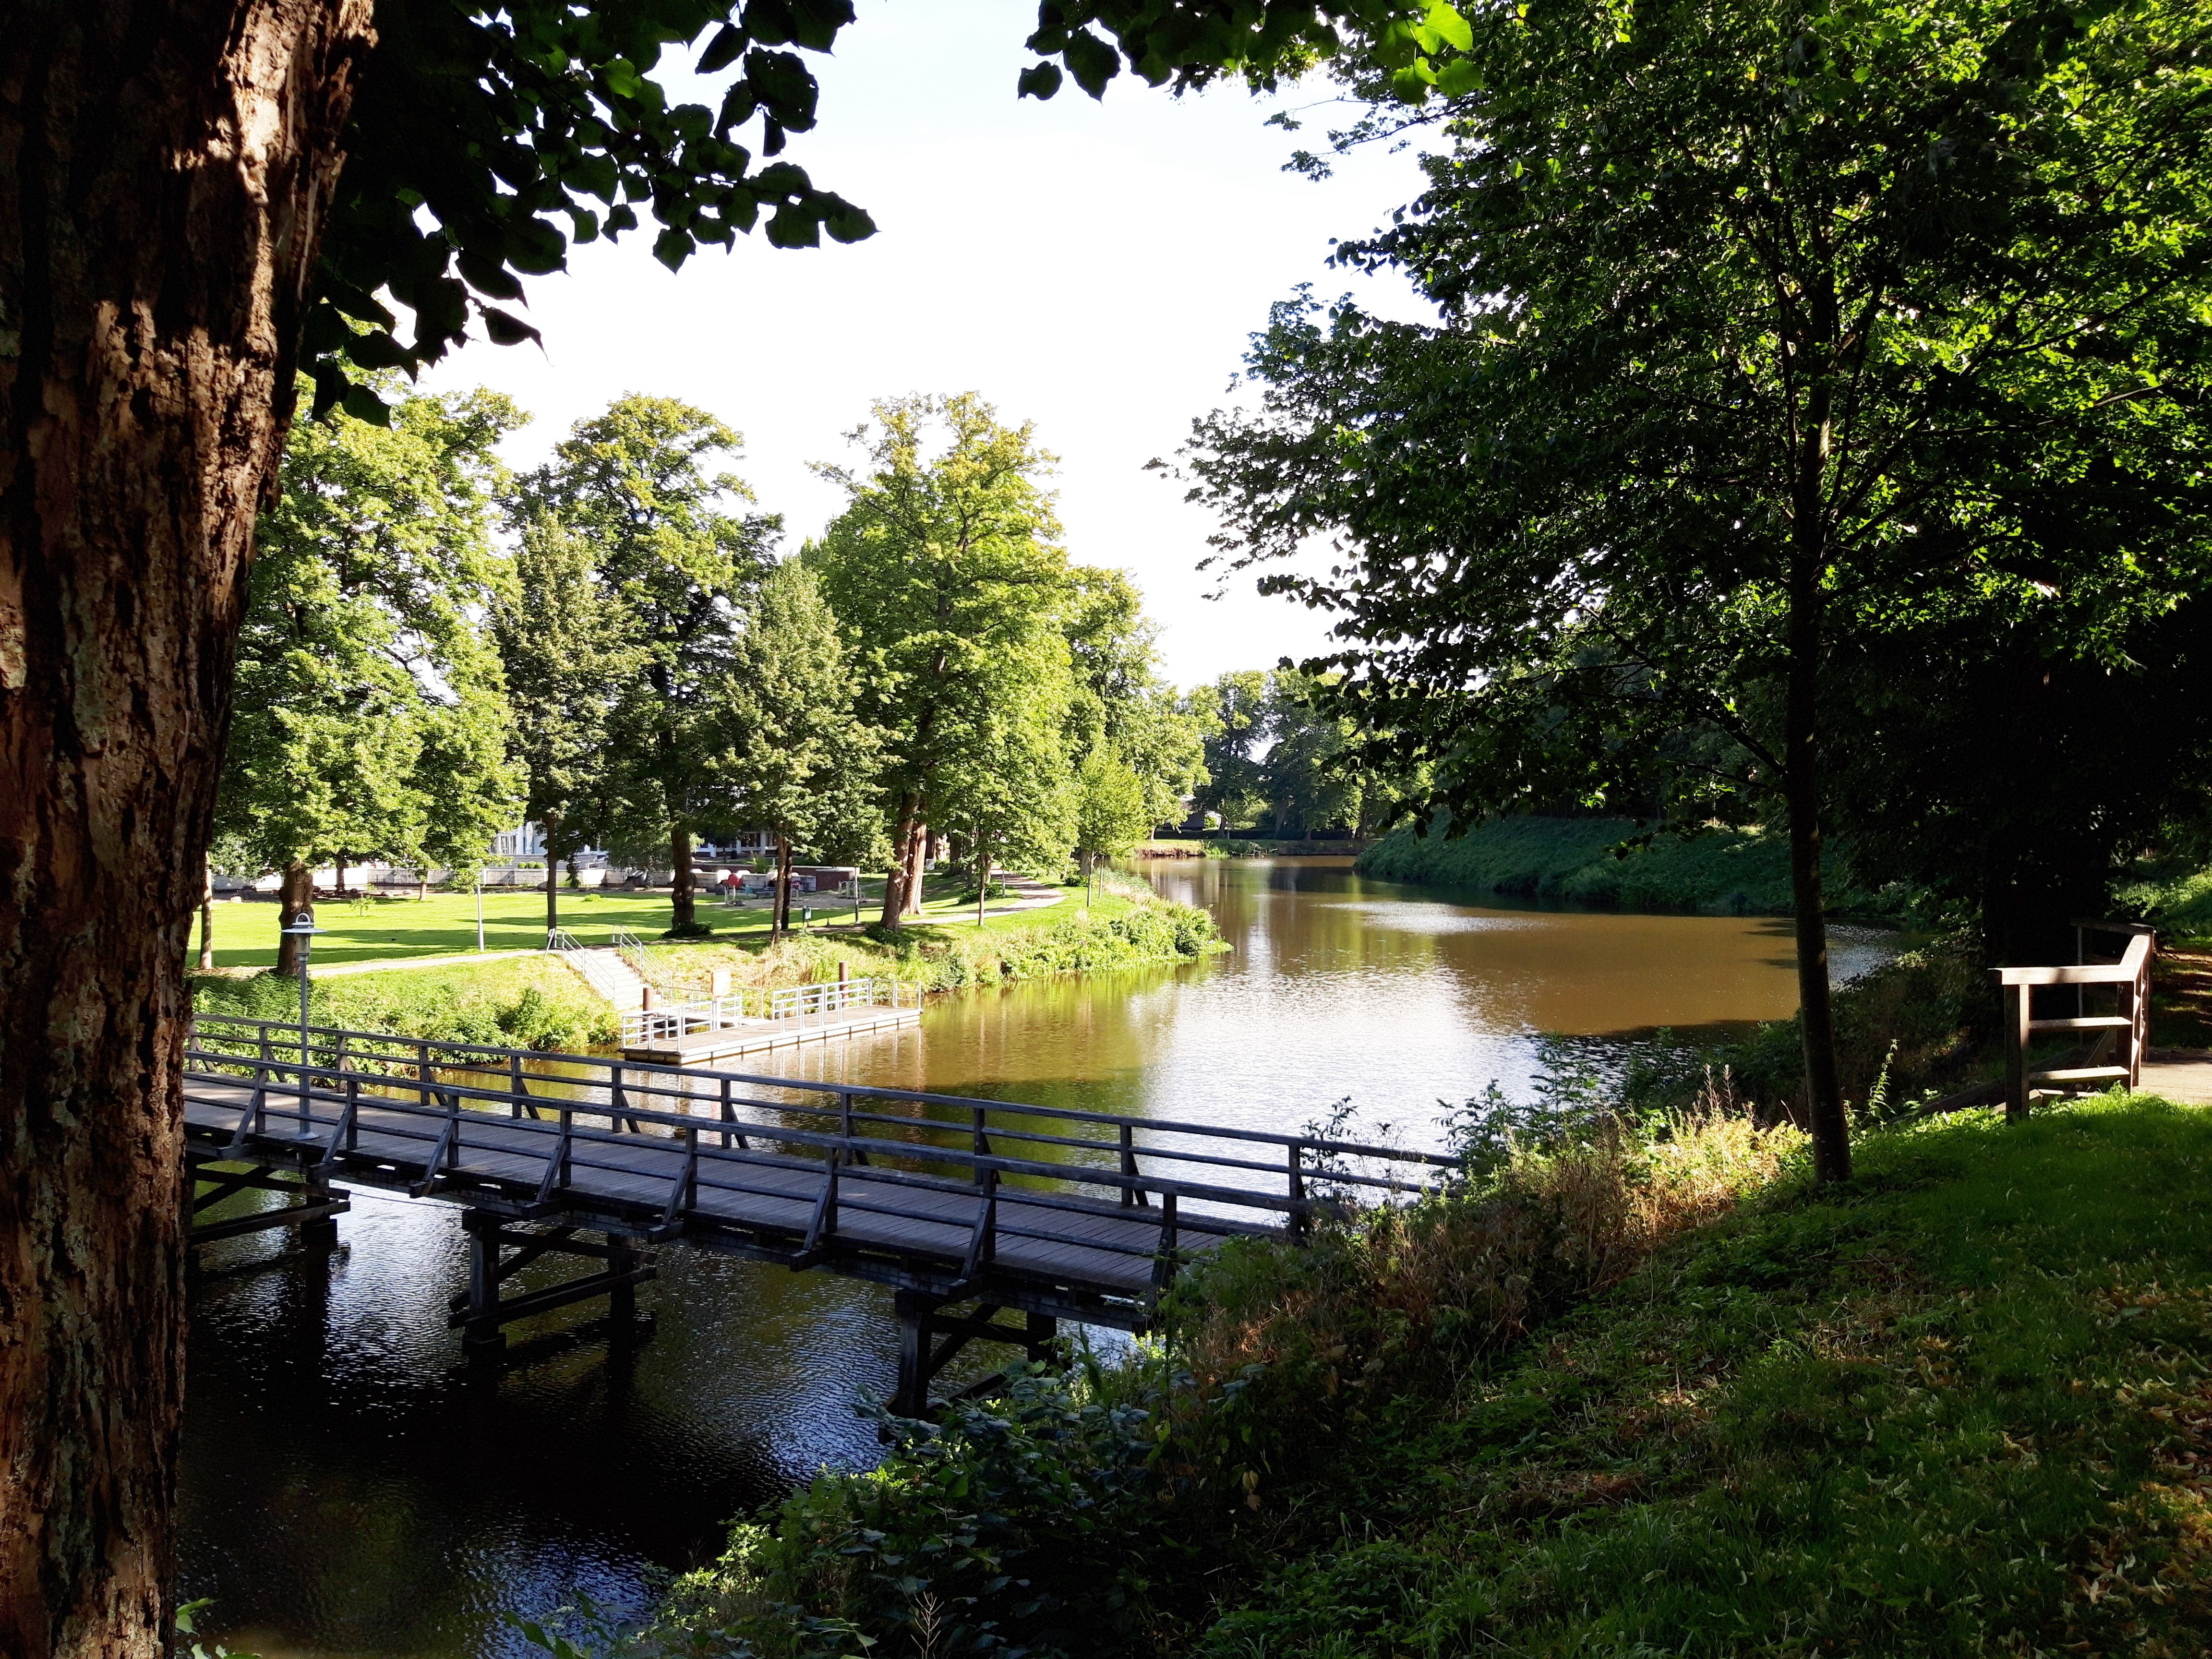
natural, natural landscape, nature, body of water, water, reflection, tree, bank, river, natural environment, nature reserve, water resources, vegetation, pond, waterway, watercourse, lake, riparian forest, canal, biome, bayou, botany, sunlight, landscape, woody plant, reservoir, state park, plant, fish pond, reflecting pool, rural area, real estate, floodplain, lacustrine plain, forest, park, garden, riparian zone, landscaping, house, wetland, woodland, channel